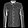
Label: Shirt